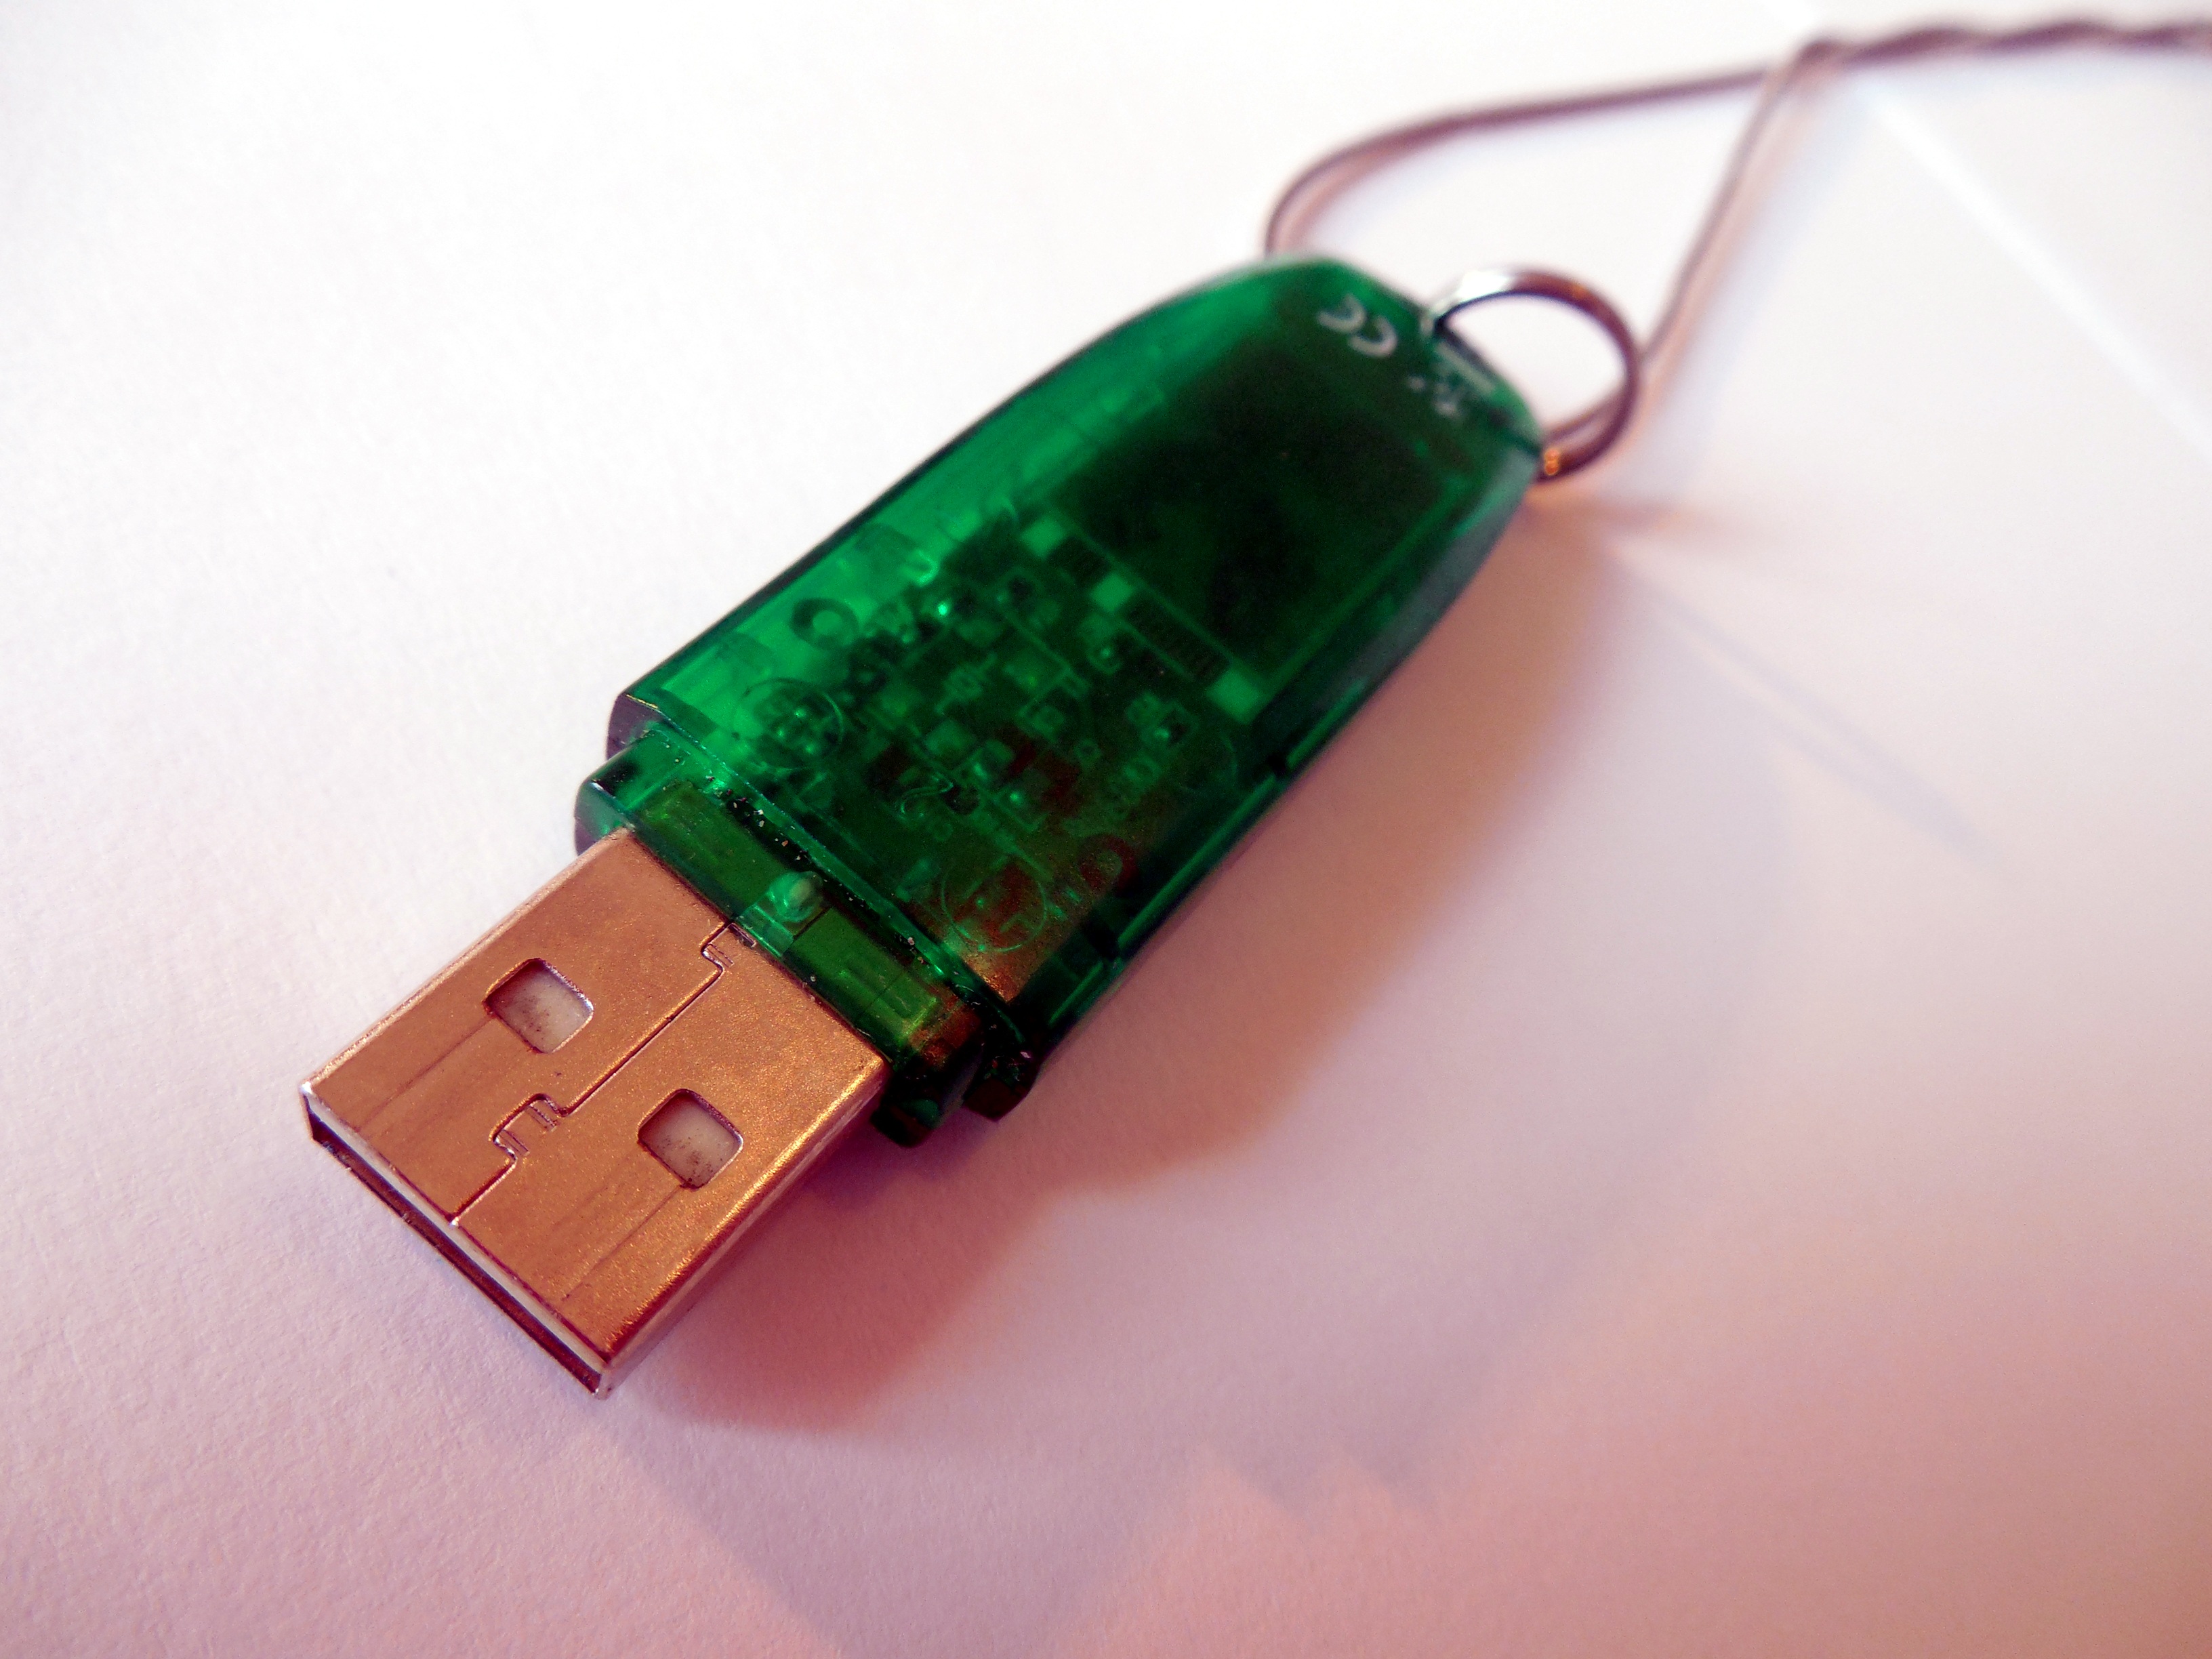
computer, technology, green, memory, electronics, usb, connection, data, usb stick, electronic device, electronics accessory, data storage device